Frankenthal Hauptbahnhof

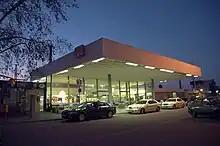
Frankenthal Hauptbahnhof

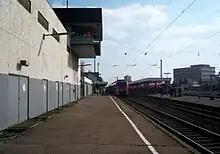
Platforms

The station is centrally located in the city of Frankenthal. The station is served by various lines and is the terminus of the Freinsheim–Frankenthal line. In the station there is a bakery, a kiosk and a newsagent.